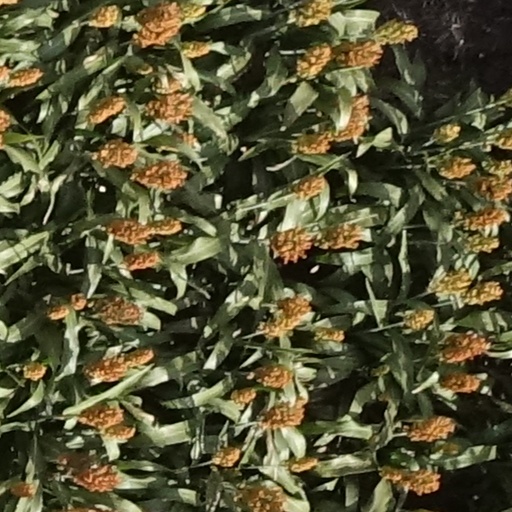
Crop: sorghum